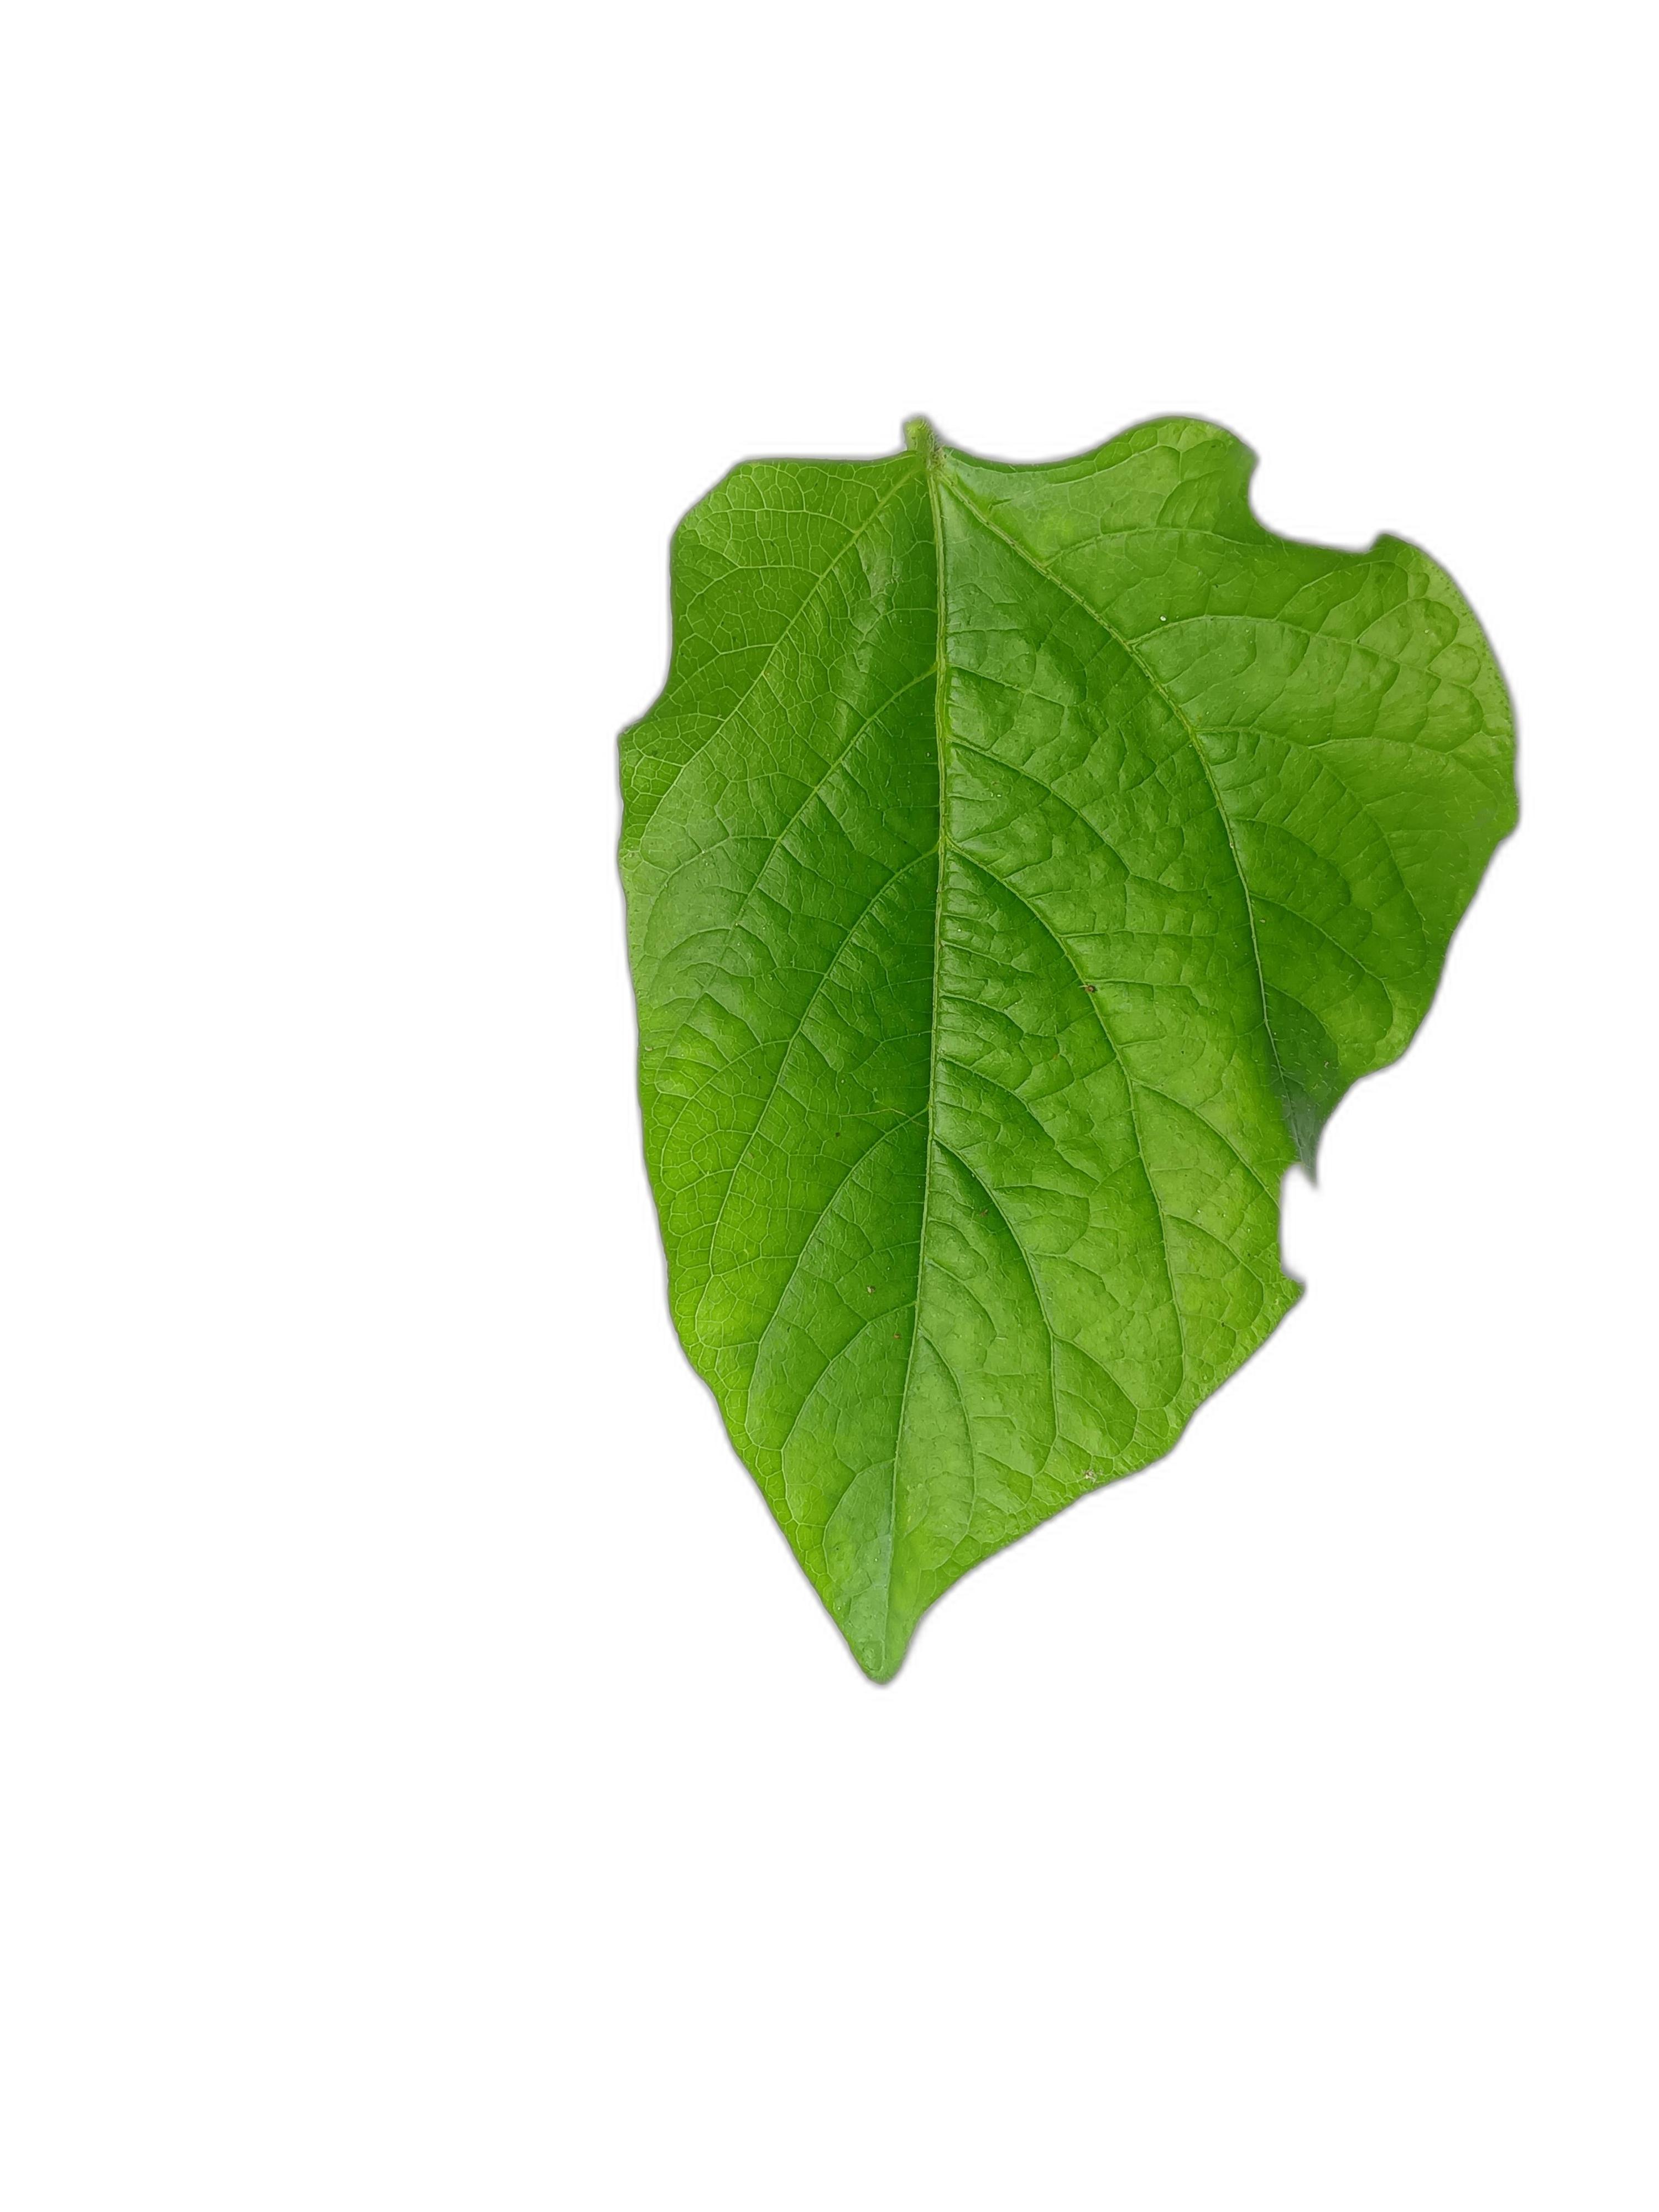
Label: Leaf Crinkle